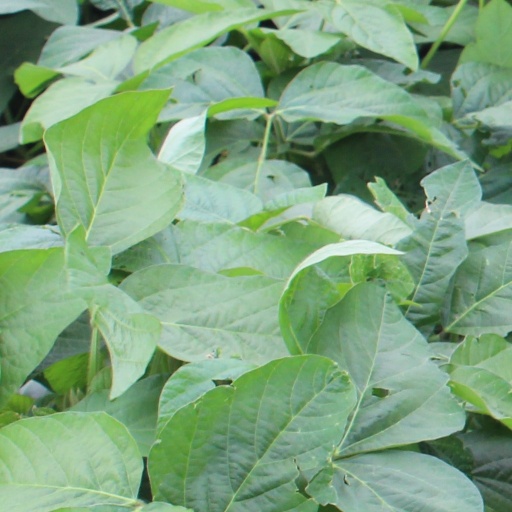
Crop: soybean